Alcohol use among college students

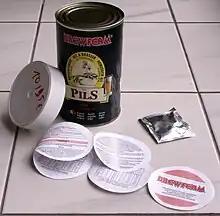
A homebrewing kit consisting of hopped malt extract, yeast and instructions

Research indicates that the abundance of alcohol retailers and the availability of inexpensive alcoholic beverages are linked to heavy alcohol consumption among college students. There is a lot of stigma surrounding "broke college students" though could that be caused by college students' alcoholism? It is highly doable to acquire cheaper liquor and drinks, but if students are consistently binge drinking, it can add up and weigh down their wallet. In an article, "How Much College Students Spend on Alcohol," a lot of statistics are given to show how many college students drink, how much they're drinking and how much they're spending on alcohol. "80% of students drink alcohol, that's 17 million college students or 2 times the population of NYC. 50% of students who drink binge drink that's 8.5 million college students or more than the entire population of Virginia. 88% of student athletes report using alcohol. Average drinks per week: 4 drinks for female college students, 5 drinks for college freshman, 9 drinks for male college students. The average college student spends $500/year that's $42/ month on alcohol. The average undergrad is drunk for 10.6 hours a week." (White J, 2017).